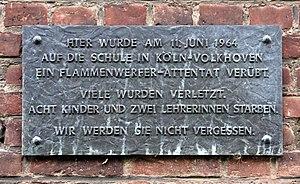
Le massacre de Cologne est une tuerie scolaire qui eut lieu dans une école élémentaire catholique de Volkhoven, un quartier de Cologne en Allemagne, le 11 juin 1964. L'auteur du massacre était Walter Seifert qui tua 8 élèves et deux enseignants, avant de se donner la mort. Il a utilisé un lance-flammes artisanal et une lance pour attaquer ses victimes. Au cours de sa fuite, il absorba du pesticide à base de parathion éthyl et mourut à l'hôpital quelques heures plus tard.